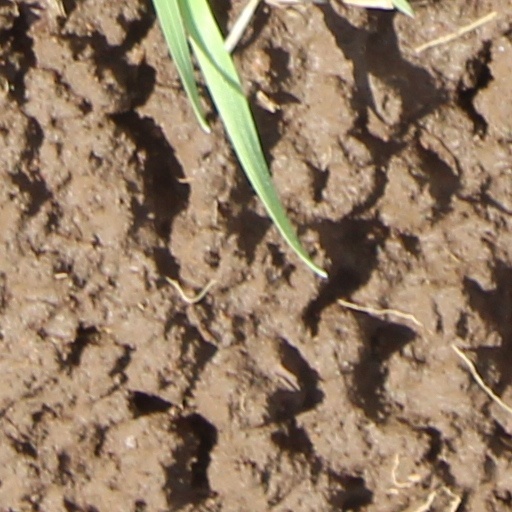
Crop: wheat